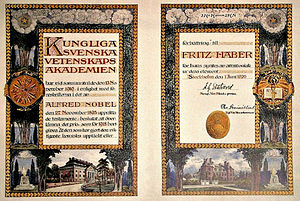
Modtagere af Nobelprisen
Nobelpris-diplom
Nobelpriserne uddeles årligt af det Kongelige Svenske Videnskabsakademi, det Svenske Akademi, Karolinska Institutet og den Norske Nobelkomite til individer eller organisationer, der gør store bidrag til felterne kemi, fysik, litteratur, fred, fysiologi eller medicin og økonomi. De fem førstnævnte priser er de oprindelige Nobelpriser. De blev indstiftet i Alfred Nobels testamente fra 1895, der dikterer at priserne skal administreres af Nobelstiftelsen. Den nyeste pris, Nobels mindepris i Økonomi, blev indstiftet i 1968 af den svenske centralbank for bidrag inden for det økonomiske felt. Den administreres dog på samme vis og under samme vilkår som de oprindelige fem priser og regnes derfor af Nobelstiftelsen og andre normalt også for en Nobelpris på linje med de øvrige fem.